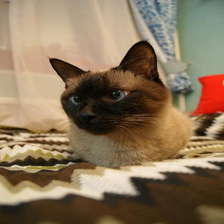
Species: cat
Breed: Siamese